Nanhai Shimen Middle School

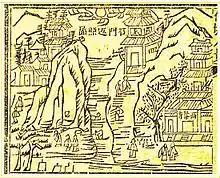
Shimen Fanzhao Tu

The name "Shimen" comes from "Shimen Fanzhao", one of eight sights of Guangzhou. In the Song, Yuang and Qing Dynasties, Shimen Fanzhao was recorded as the famous sights of Guangzhou in the Annals of Nanhai County and the Annals of Guangzhou Prefecture.